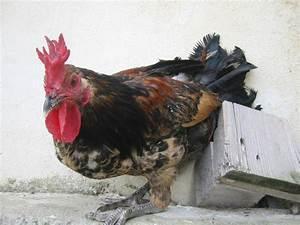
chicken